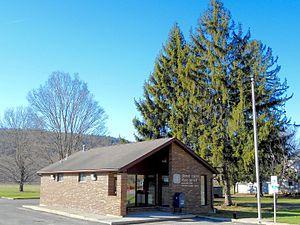
Le borough de Burlington est situé dans le comté de Bradford, dans le Commonwealth de Pennsylvanie, aux États-Unis. Sa population s’élevait à 156 habitants lors du recensement de 2010, estimée à 148 habitants en 2017.